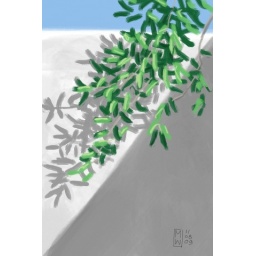
Olive tree branch by wall